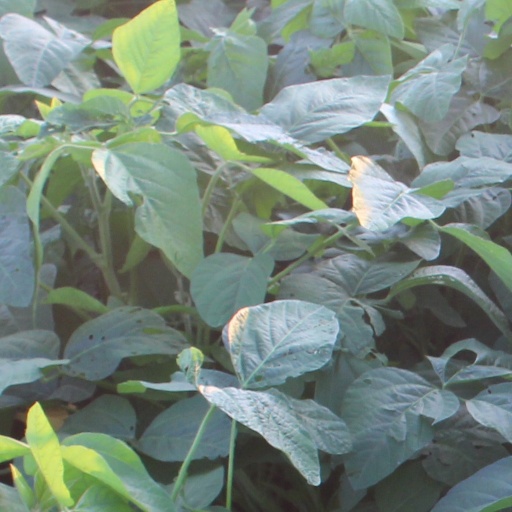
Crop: soybean